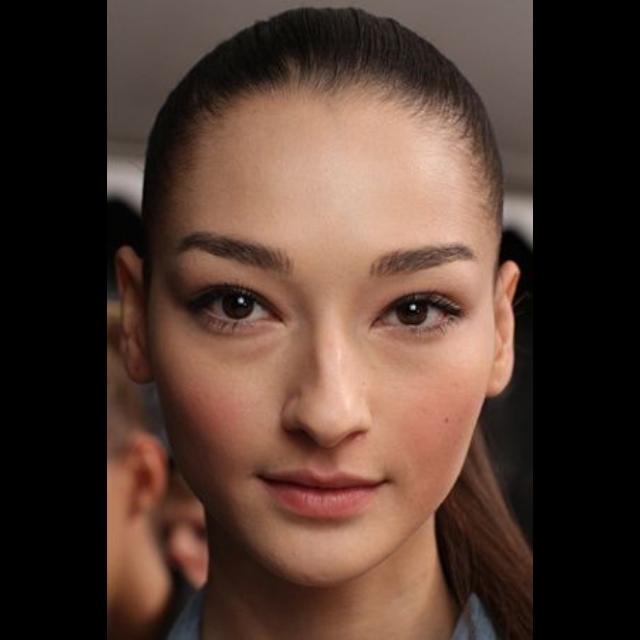
Portrait style: Real Portrait